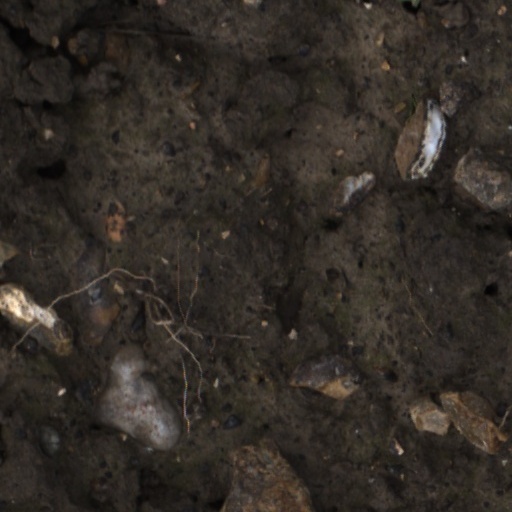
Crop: wheat